Union Island

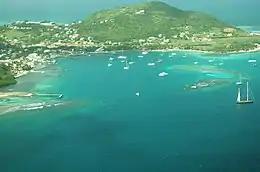
Clifton Harbour from the air

Union Island is part of the nation of Saint Vincent and the Grenadines. It has a surface of and lies about west-southwest of Barbados within view of the islands of Carriacou and the mainland of Grenada, which lies directly south.